South Sudan

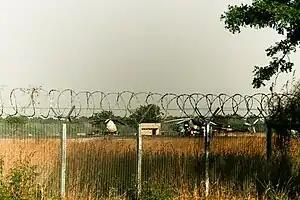
Two Mil Mi-17 helicopters at Juba Airport

It is estimated that South Sudan has around 4 times the oil deposits of Sudan. The oil revenues, according to the Comprehensive Peace Agreement (CPA), were split equally for the duration of the agreement period. Since South Sudan relies on pipelines, refineries, and Port Sudan's facilities in Red Sea state in Sudan, the agreement stated that the government of Sudan in Khartoum would receive a 50% share of all oil revenues. This arrangement was maintained during the second period of autonomy from 2005 to 2011.